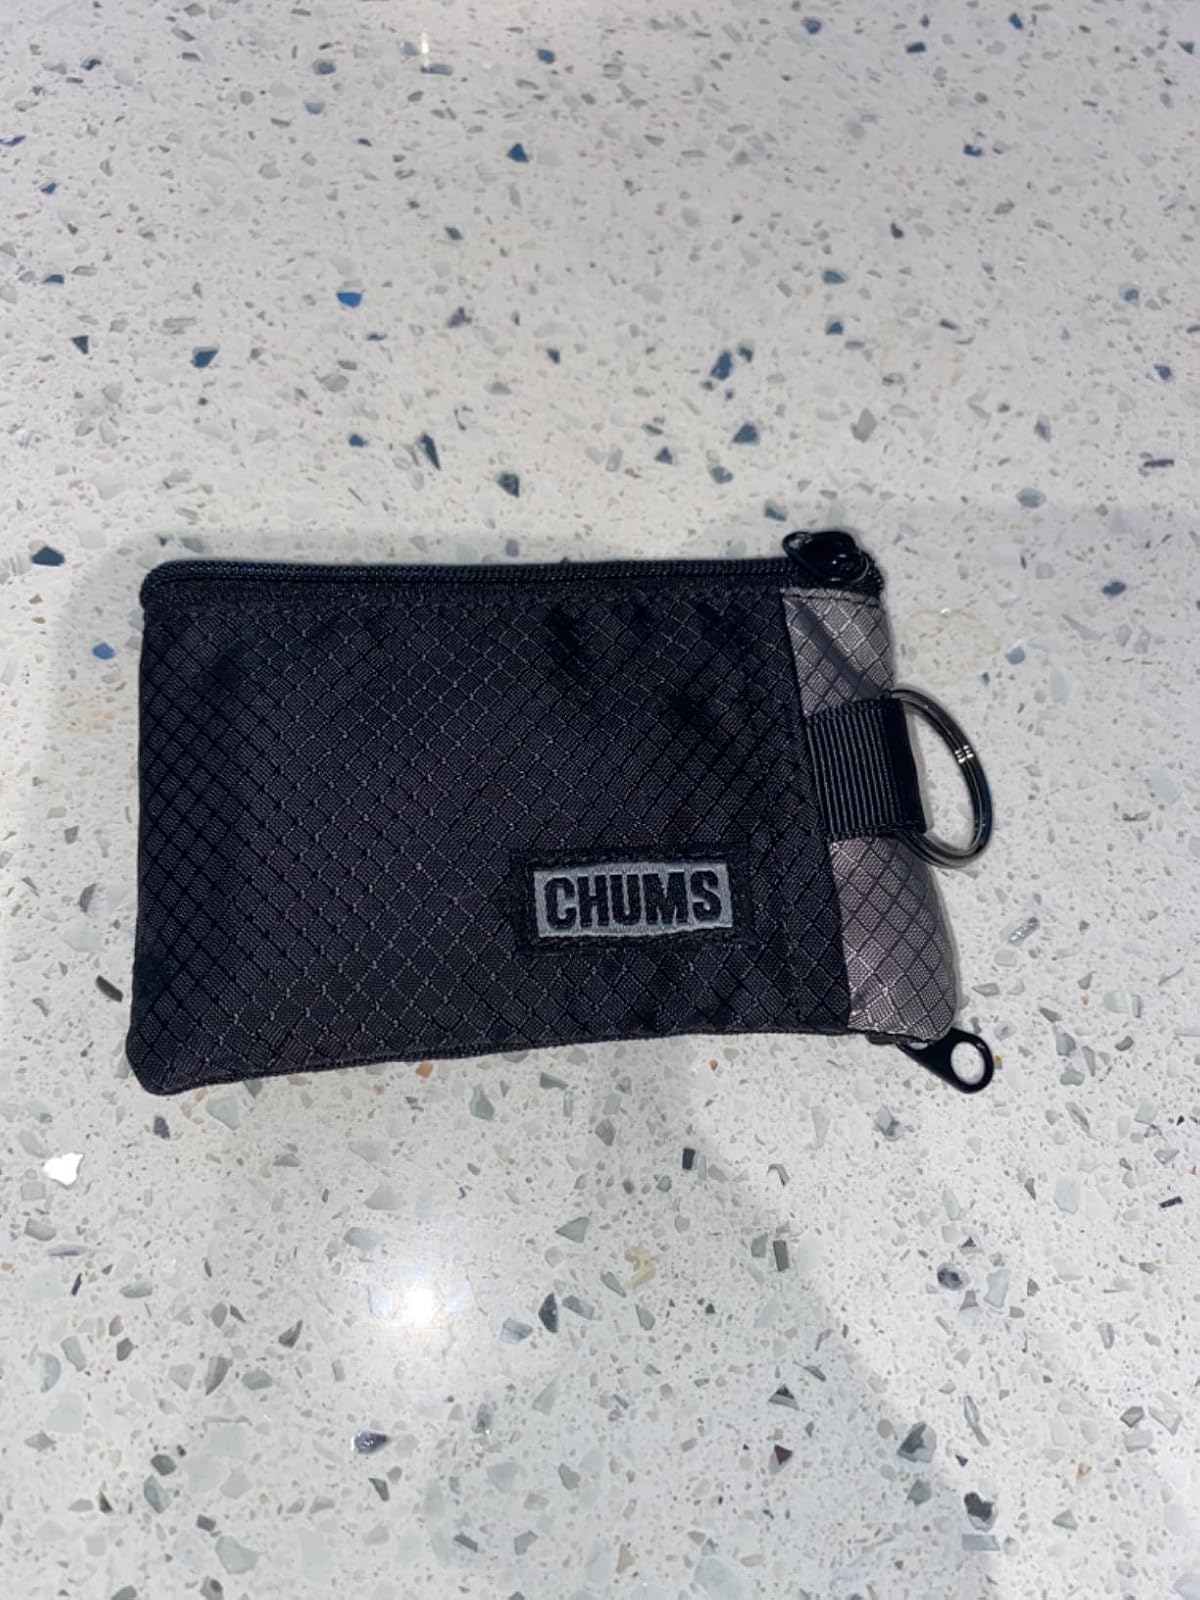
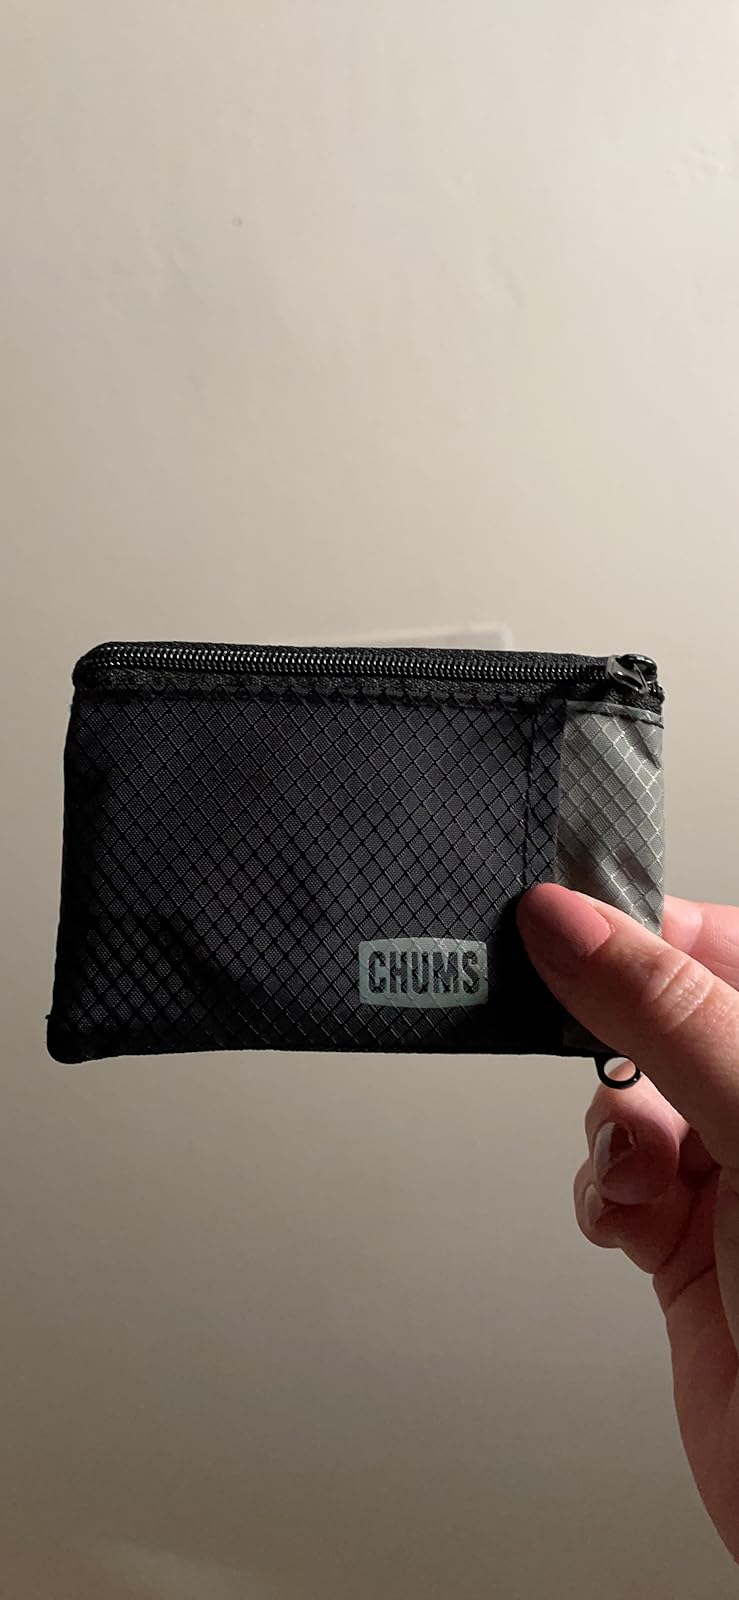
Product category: accessories_wallet
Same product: yes